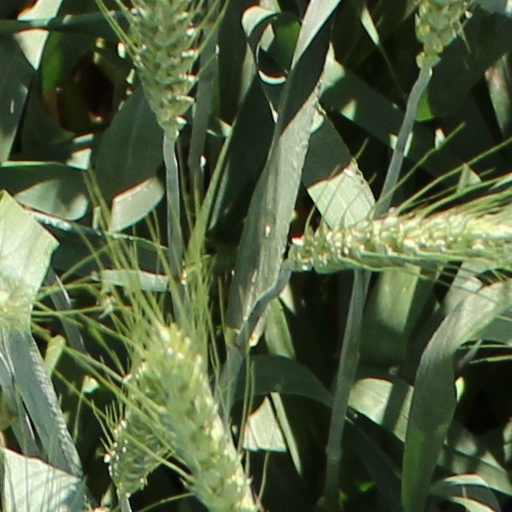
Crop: wheat